Precious coral

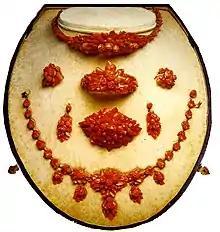
The Queen Farida of Egypt red coral parure by Ascione, made in 1938 in Naples, Coral Jewellery Museum

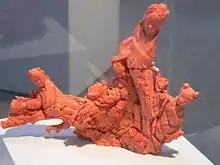
Chinese coral sculpture

The hard skeleton of red coral branches is naturally matte, but can be polished to a glassy shine. It exhibits a range of warm reddish pink colors from pale pink to deep red; the word "coral" is also used to name such colors. Owing to its intense and permanent coloration and glossiness, precious coral skeletons have been harvested since antiquity for decorative use. Coral jewellery has been found in ancient Egyptian and prehistoric European burials, and continues to be made to the present day. It was especially popular during the Victorian age.